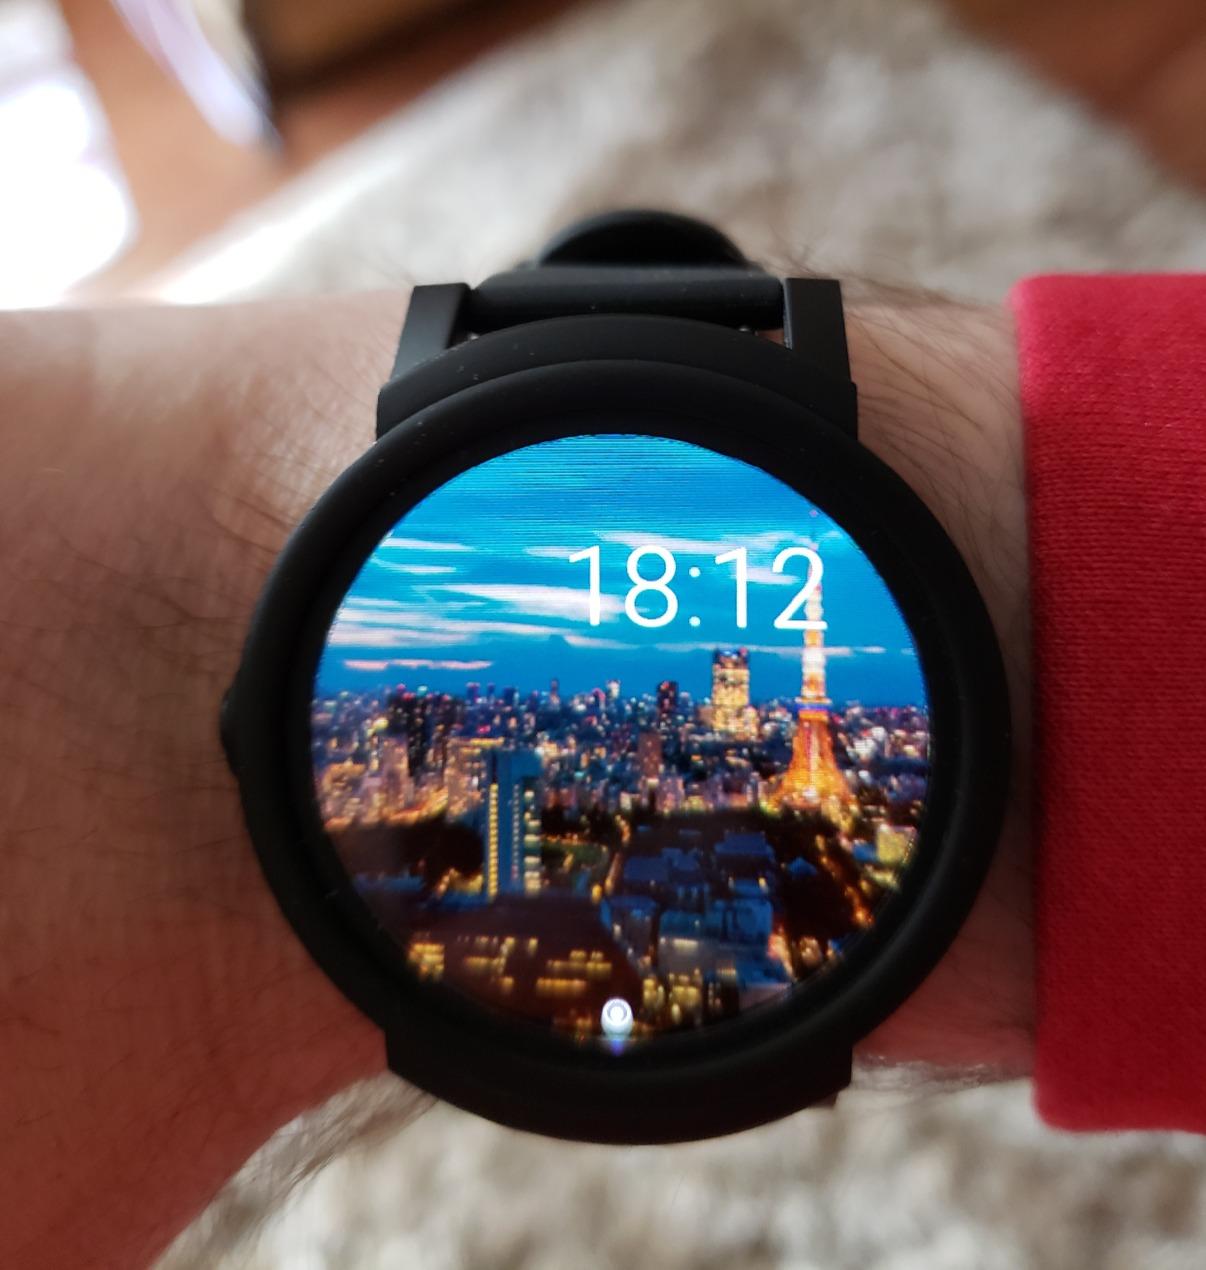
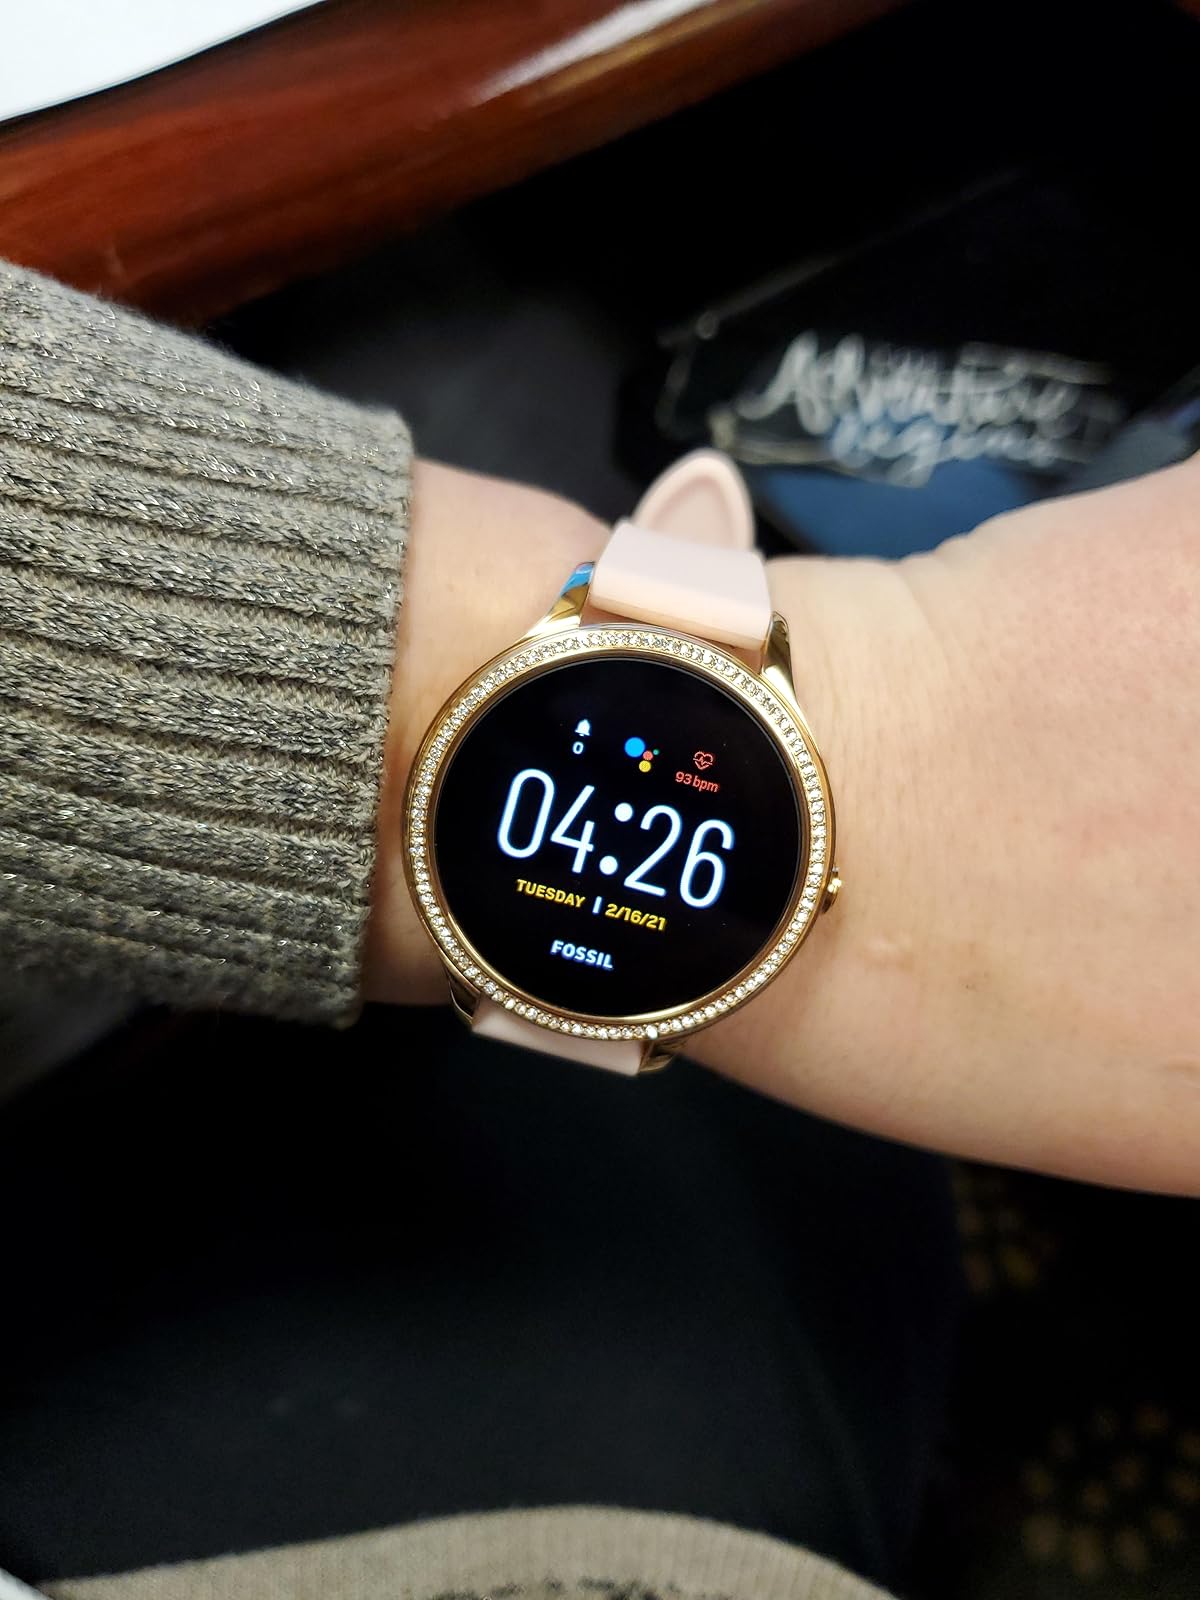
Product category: smartwatch
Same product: no